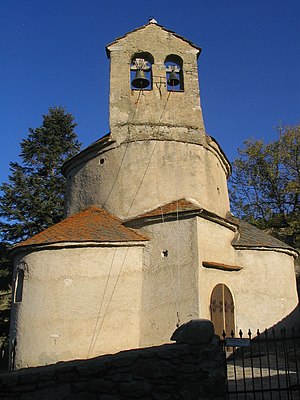
Planès
Kirken Notre-Dame-de-la-Merci
Kirken Notre-Dame-de-la-Merci
Planès er en by og kommune i departementet Pyrénées-Orientales i Sydfrankrig.